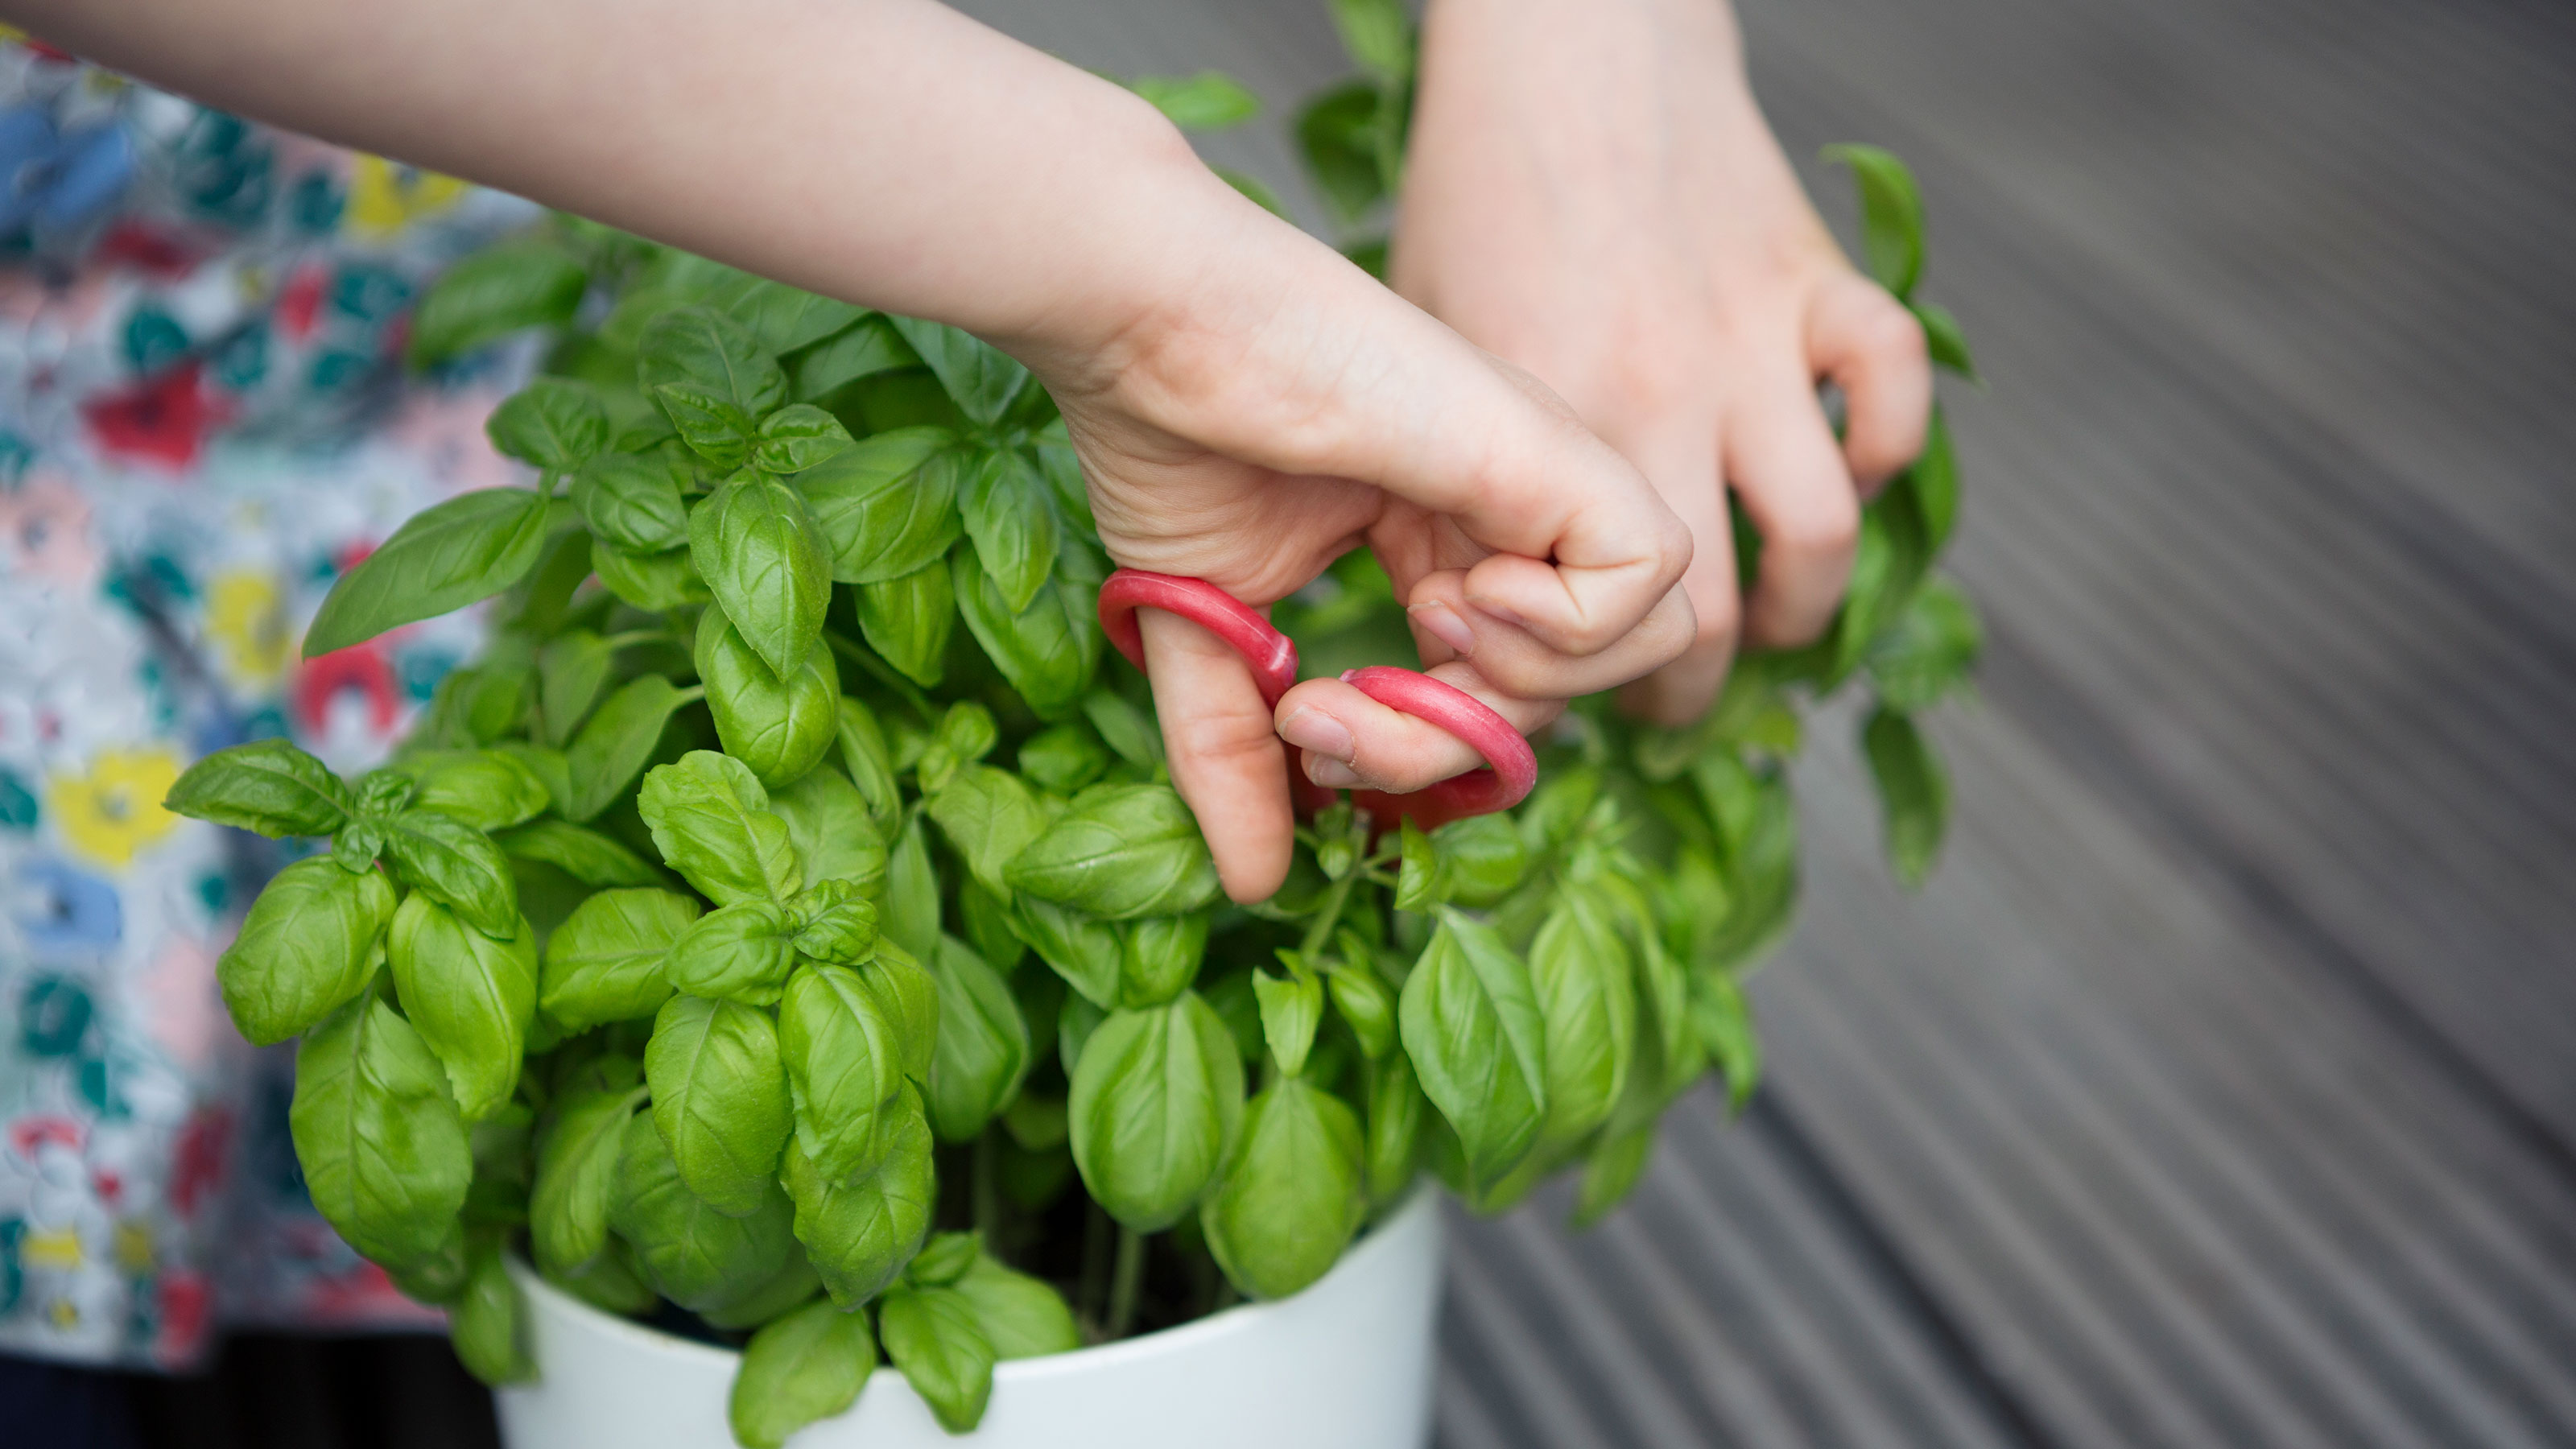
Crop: unknown
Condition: basil